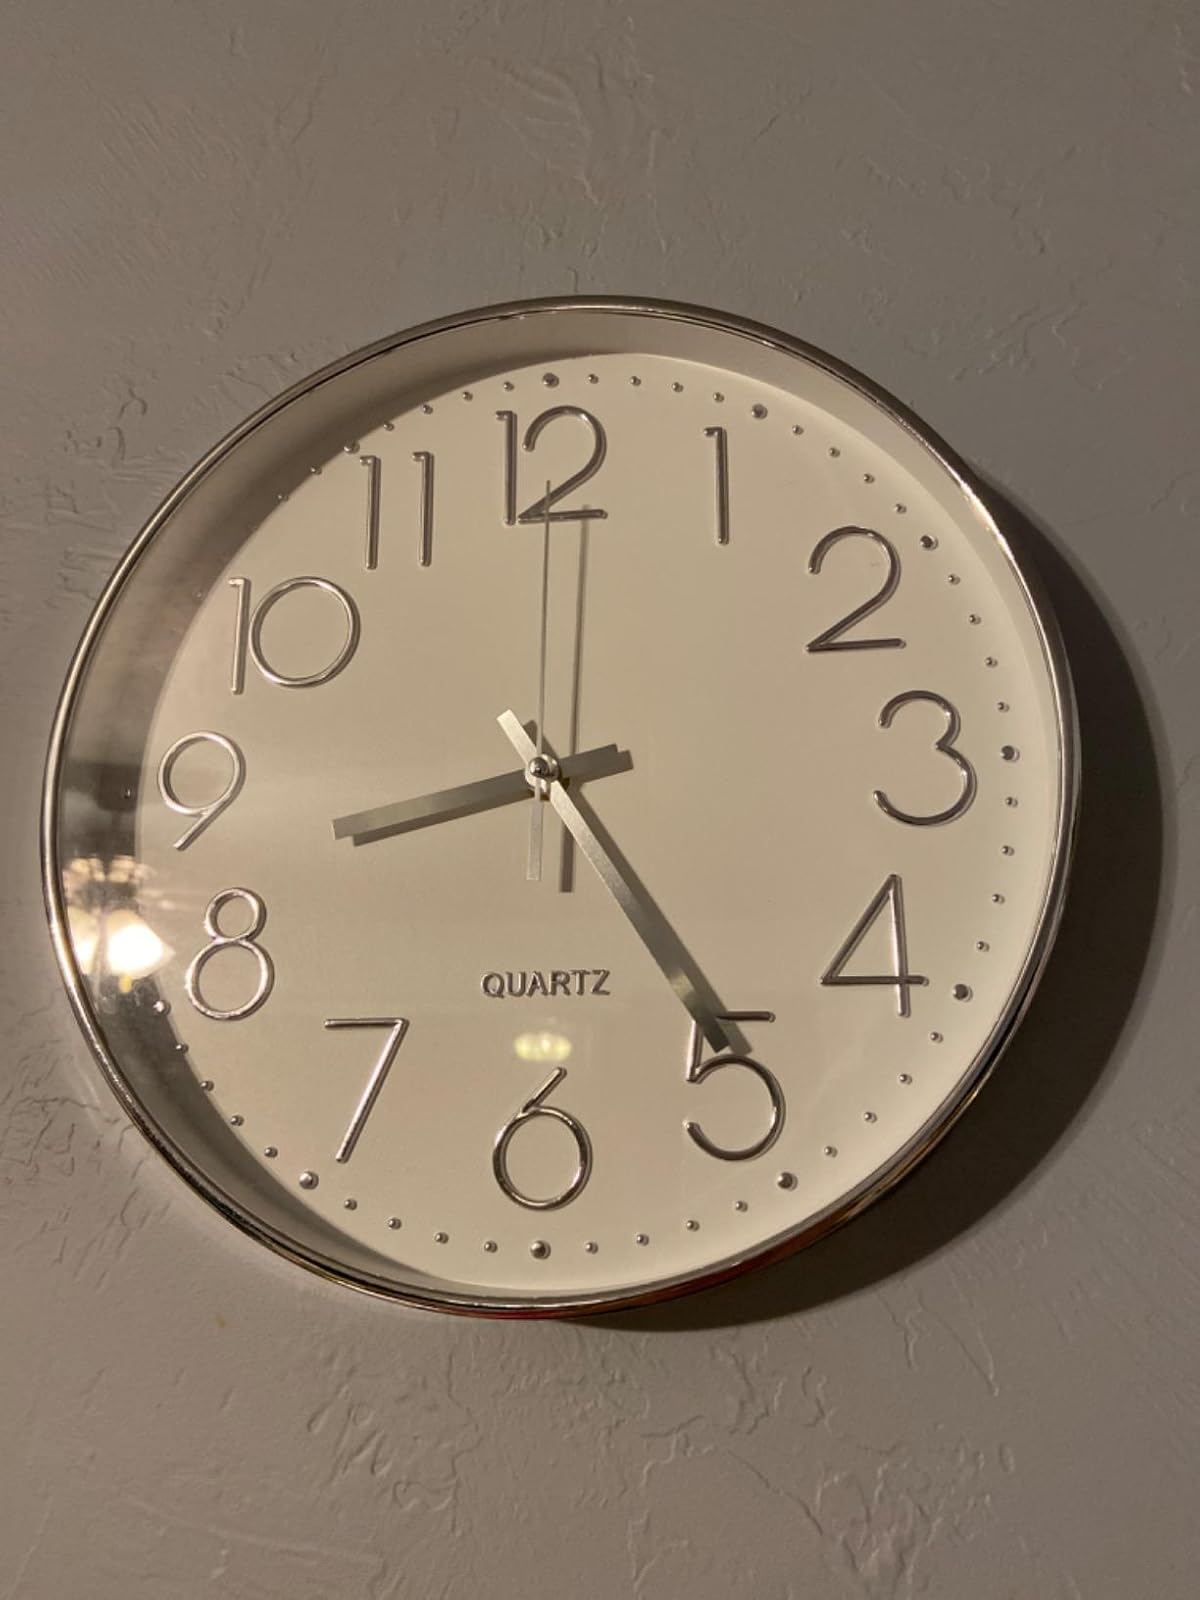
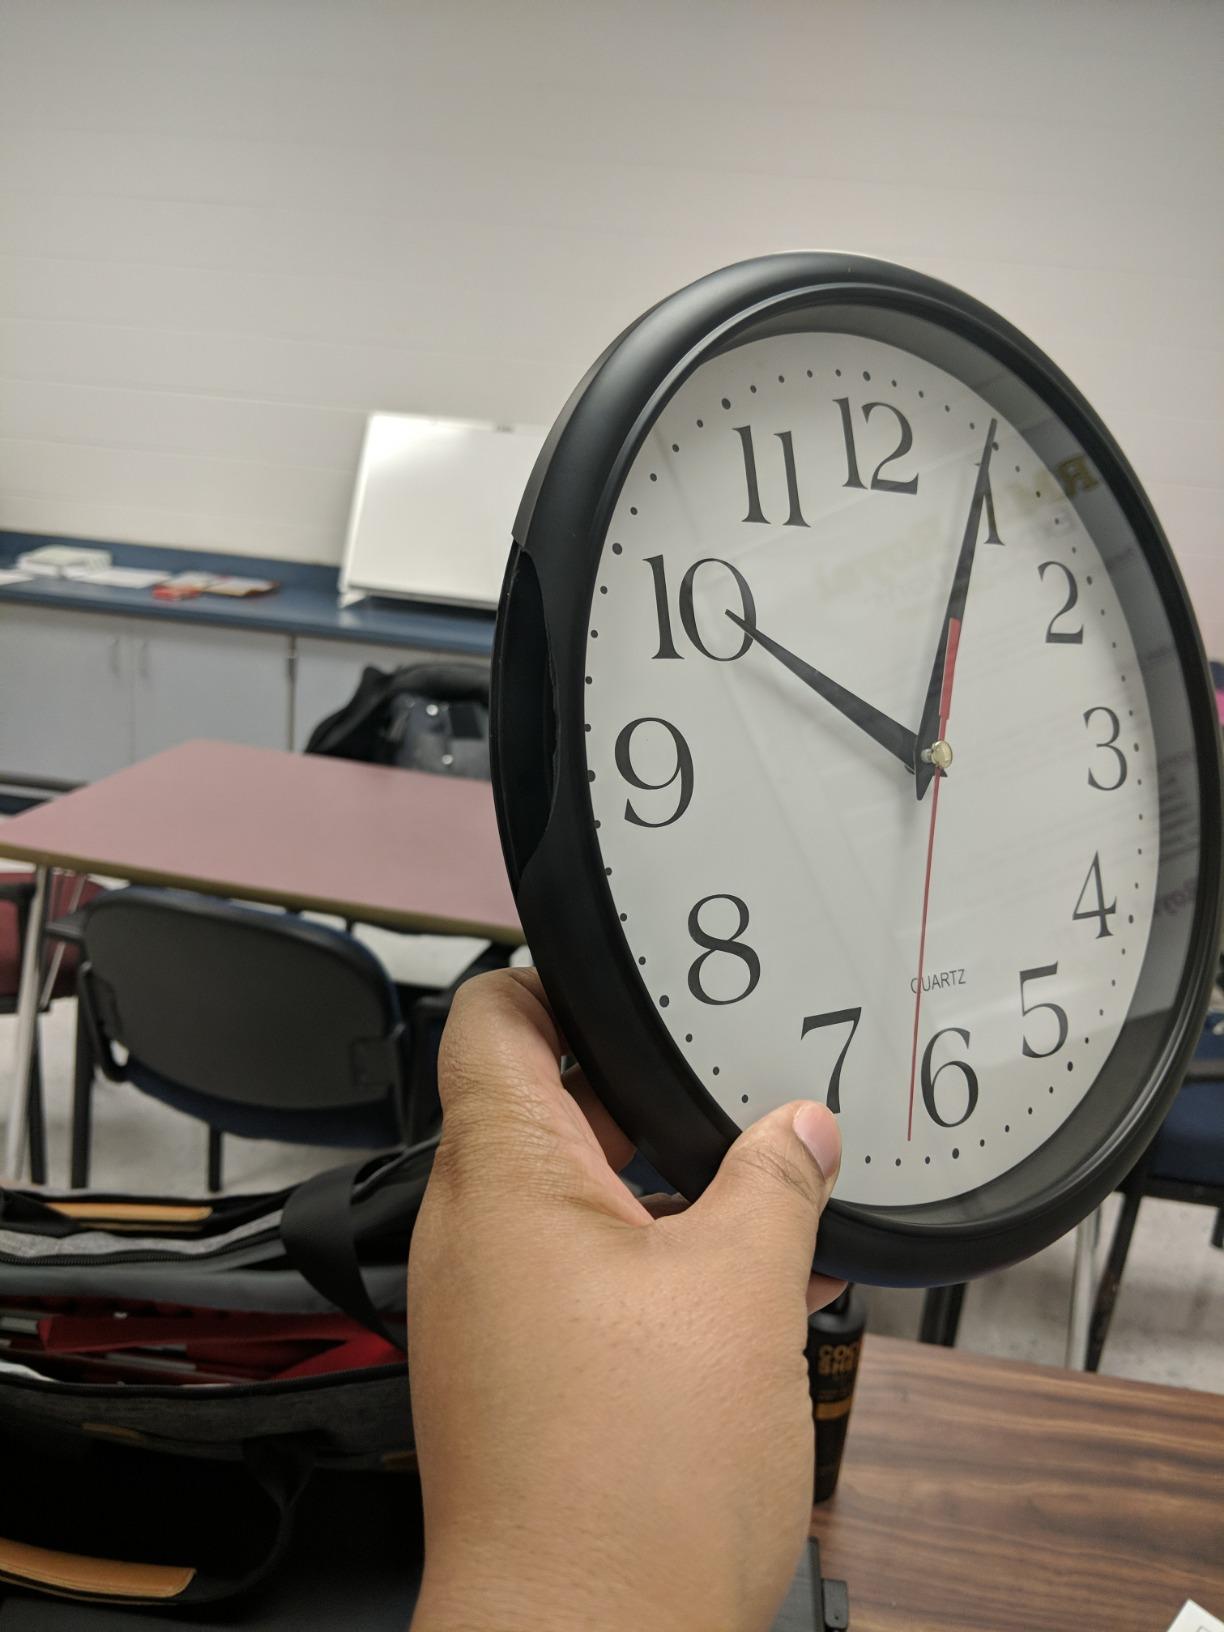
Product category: clock
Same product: no